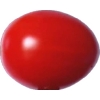
Label: tomato_cherry_red